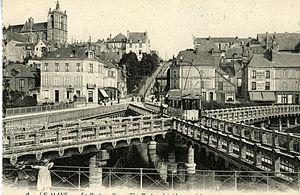
Pont en X du Mans, Sarthe, France
Le pont en X est un ancien pont ferroviaire de la ville du Mans, détruit peu avant la libération de la ville par l'armée allemande. Son concepteur était Harel de La Noë, qui reçut pour cet ouvrage une médaille d'or lors de l'Exposition universelle de 1900.
Les Tramways de la Sarthe sont un ensemble de lignes de chemin de fer secondaire à voie métrique appartenant au Département de la Sarthe et concédé à une société privée, la Compagnie des tramways de la Sarthe. Son centre se situait à la gare monumentale du Mans-les-Halles, distincte de celle qui deviendra celle de la SNCF.
Le Mans, préfecture du département de la Sarthe, est reliée au chemin de fer depuis 1857 ligne Paris - Rennes, et la ville servait de halte à mi chemin de la ligne.